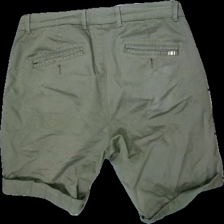
View: back
Type: Shorts
Category: Men
Brand: Not in the list
Brand text on label: Tailored origins
Colors: Green
Material: 100% Cotton
Cut: Regular
Damage: color damage
Damage location: middle left
Damage 2: color damage
Damage 2 location: middle right
Damage 3: color damage
Damage 3 location: bottom left
Price range: <50
Recommended usage: Recycle
Description: Green shorts